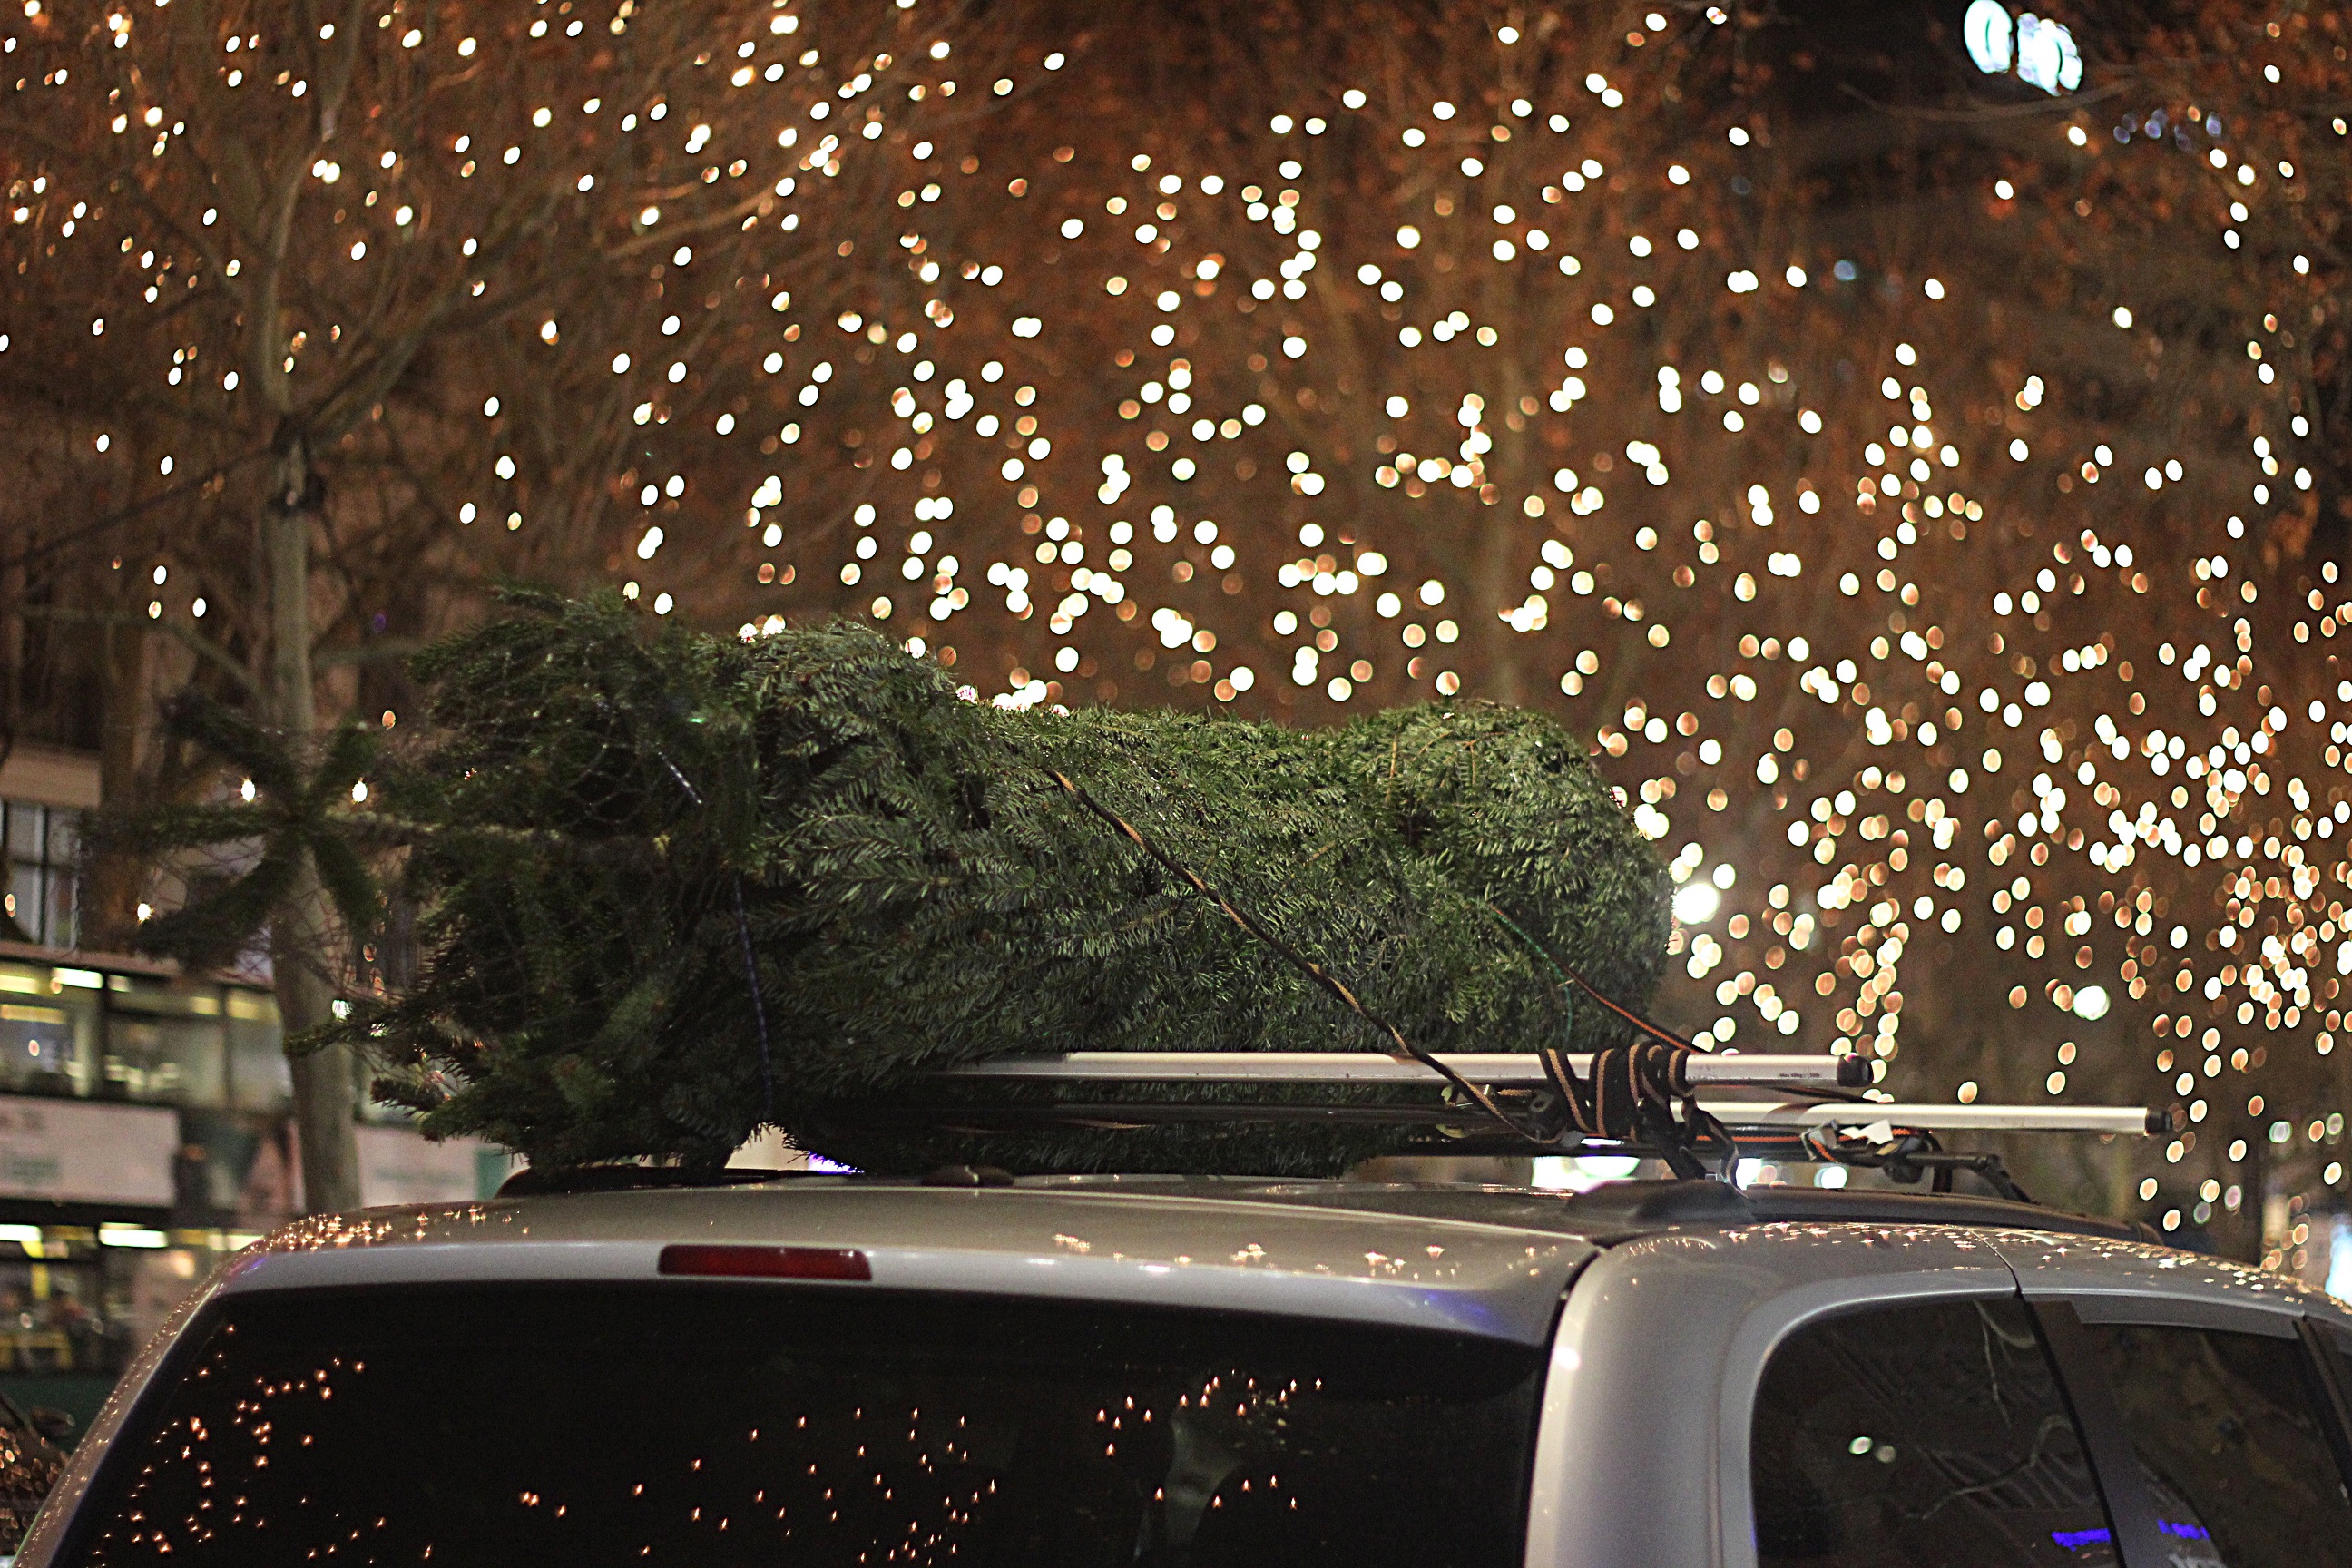
tree, snow, light, street, car, night, glass, pine, evening, green, vehicle, holiday, christmas, lighting, christmas tree, christmas decoration, lights, xmas, christmas lights